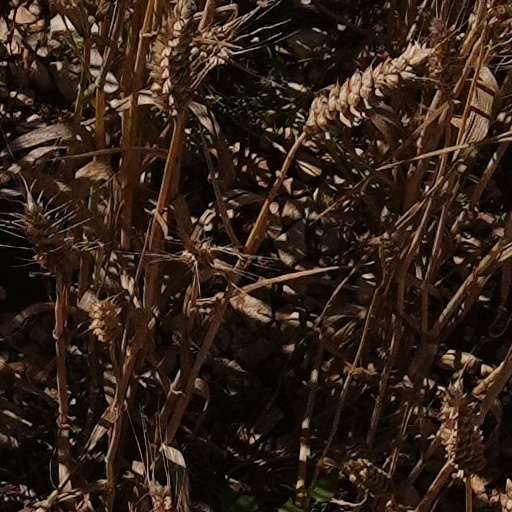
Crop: wheat